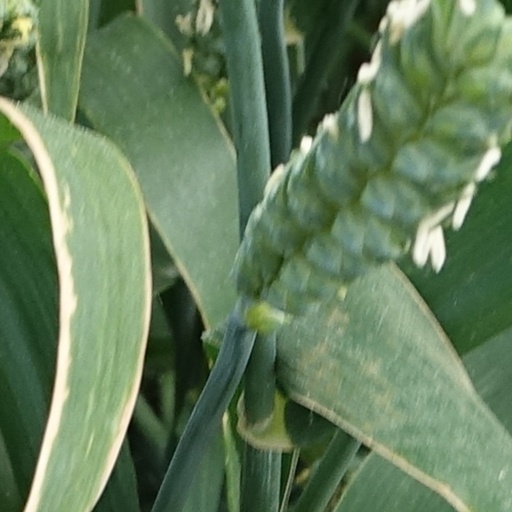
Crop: wheat